Thomas Goiginger

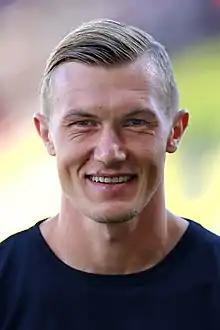
Goiginger with LASK Linz in 2018

Thomas Goiginger (born 15 March 1993) is an Austrian professional footballer who plays as a midfielder for Blau-Weiß Linz.